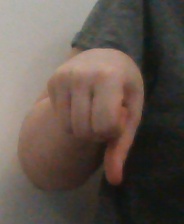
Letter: waw